Izumo-taisha

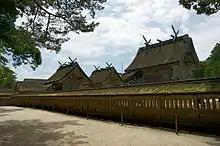
Monjin-no-yashiro, Amasaki-no-yashiro, Mimukai-no-yashiro, and

, officially Izumo Ōyashiro, is one of the most ancient and important Shinto shrines in Japan. No record gives the date of establishment. Located in Izumo, Shimane Prefecture, it is home to two major festivals. It is dedicated to the god , famous as the Shinto deity of marriage and to Kotoamatsukami, distinguishing heavenly "kami". The shrine is believed by many to be the oldest Shinto shrine in Japan, even predating the Ise Grand Shrine.